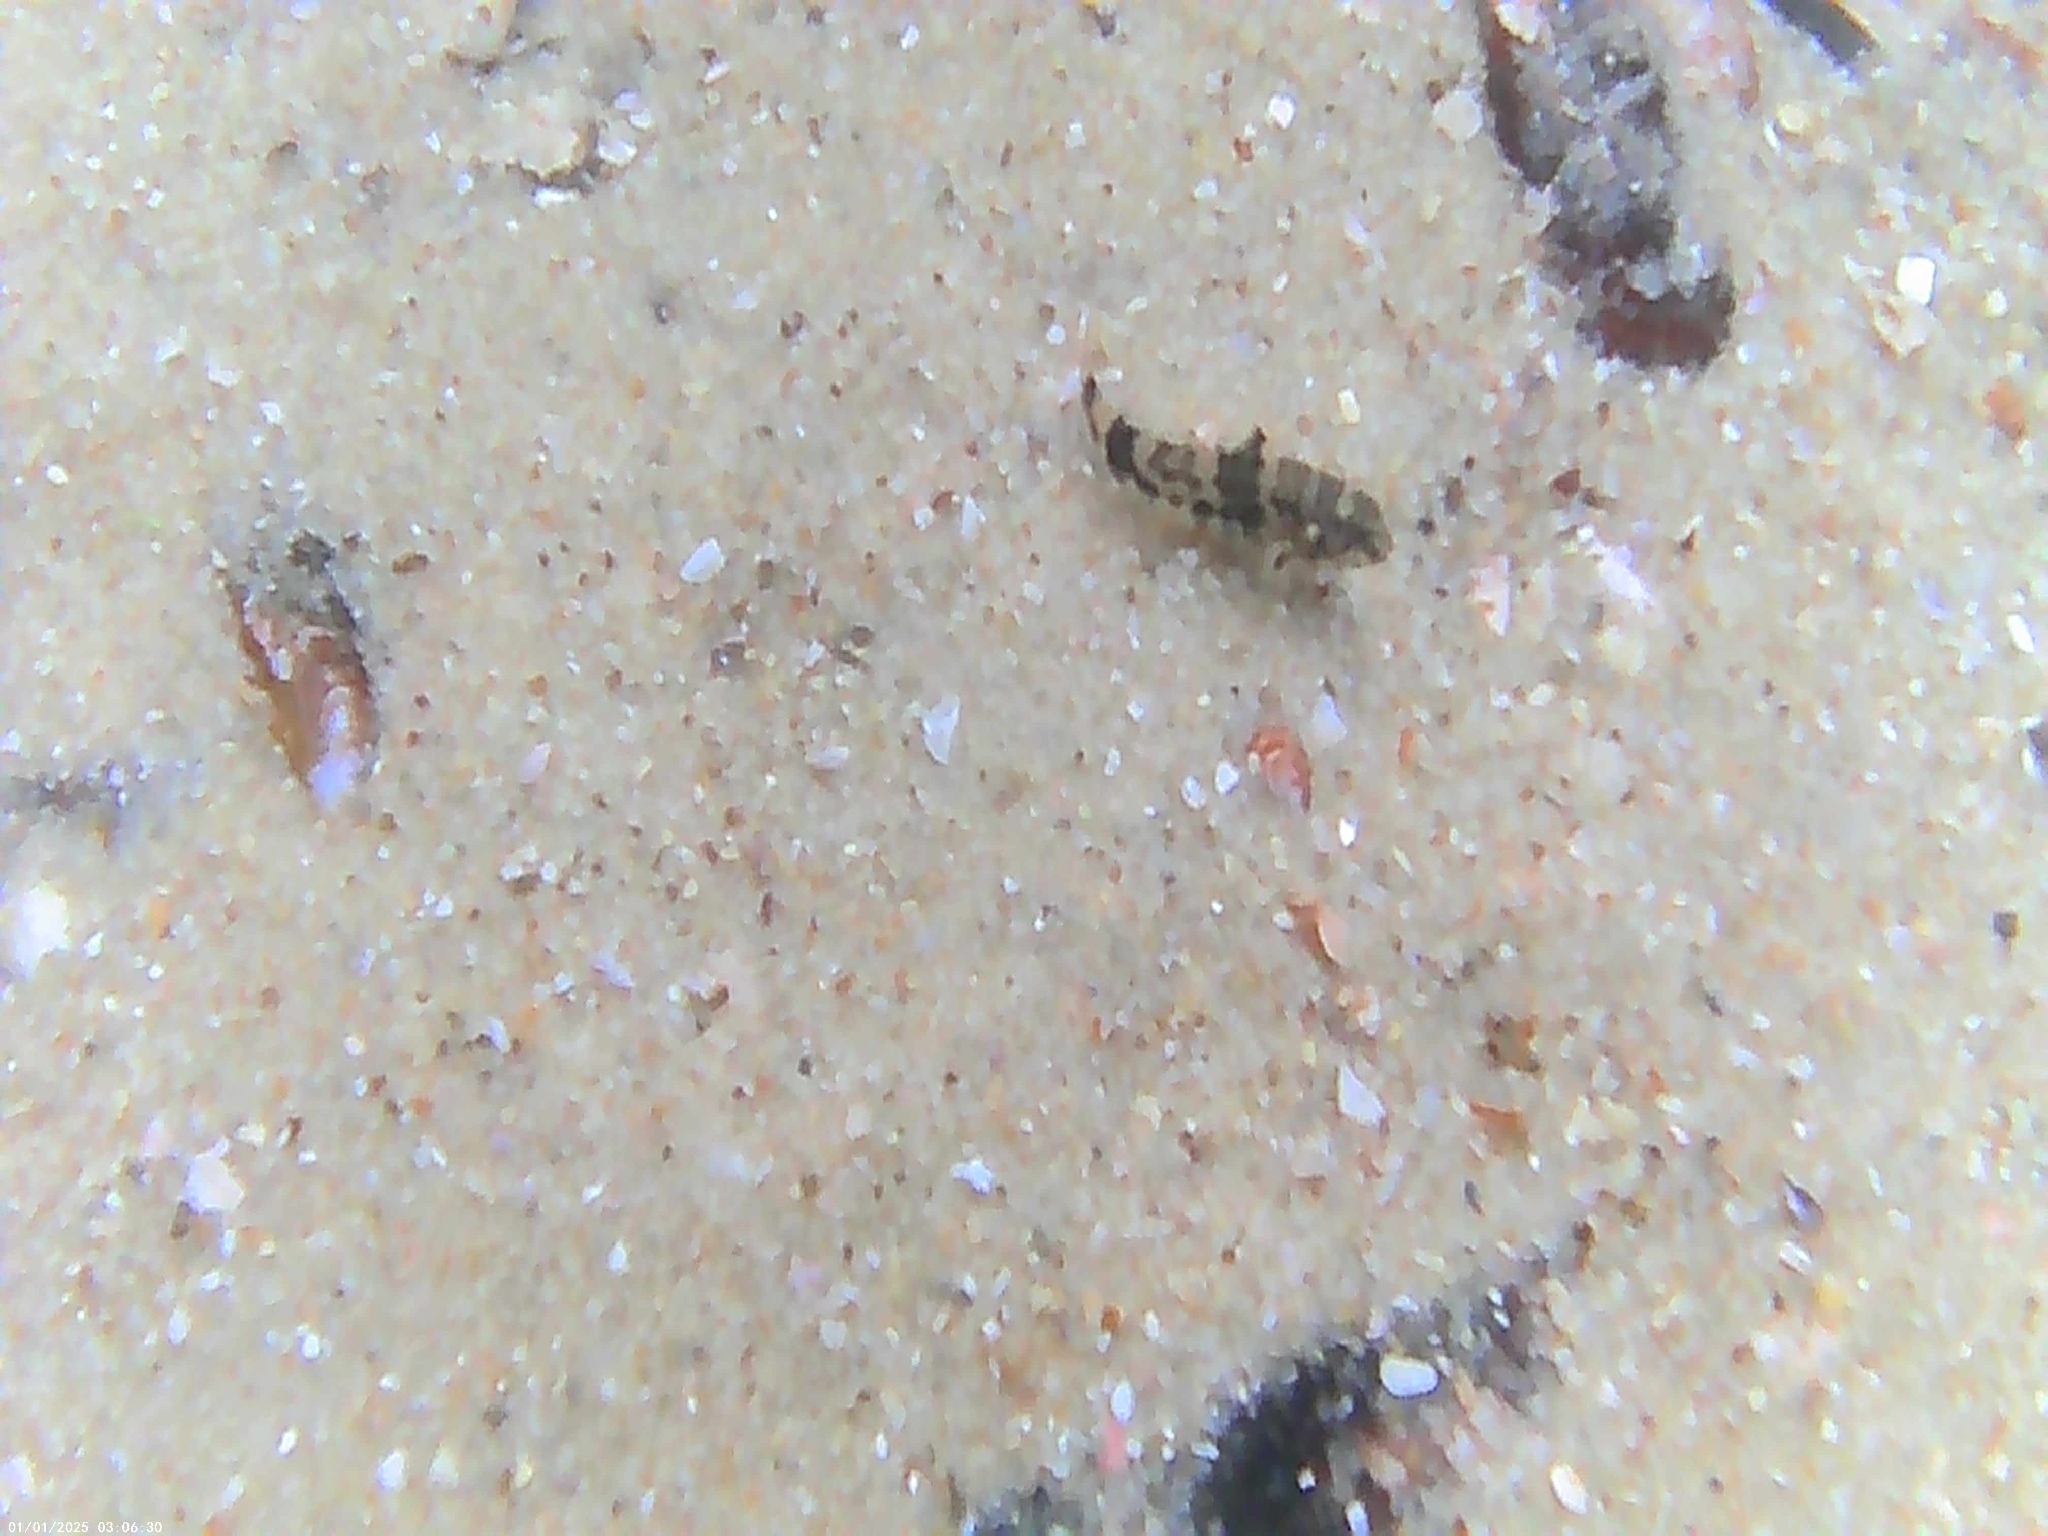
fish (species not among the labelled classes)